Alexander Berkman

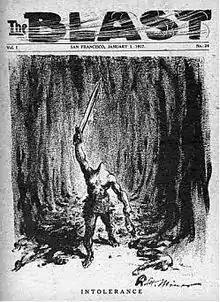
A magazine cover with the caption "Intolerance" shows a headless giant with a sword in one hand and a severed human head in the other

After resting for several months, Berkman began to recover. He remained anxious about his lack of employment. He considered returning to his old job as a printer, but his skills had become obsolete in light of innovations in linotype machines. With Goldman's encouragement, Berkman began to write an account of his prison years, "Prison Memoirs of an Anarchist", and she invited him to become the editor of her journal, "Mother Earth". He served as editor from 1907 to 1915 and took the journal in a more provocative and practical direction, in contrast to the more theoretical approach which had been favored by the previous editor, Max Baginski. Under Berkman's stewardship, circulation of "Mother Earth" rose to as high as 10,000 and it became the leading anarchist publication in the U.S. at the time.